Ryukyuans

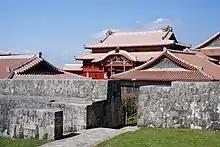
The castle town and Ryukyu Kingdom's capital Shuri Castle

During the rule of Eiso's great-grandson, Tamagusuku (1314–1336), Okinawa became divided into three polities and began the so-called Sanzan period (1314–1429). The north and largest Hokuzan polity was the poorest due to forest and mountainous terrain (in which isolation was an advantage), with primitive farming and fishing. The central Chūzan polity was the most advantaged due to its developed castle towns and harbor facilities. The south Nanzan polity was the smallest, but endured because of good castle positions and sea merchants.